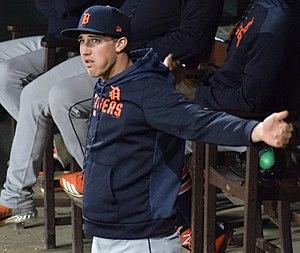
Zachary Ryan Reininger est un lanceur de relève droitier des Tigers de Détroit de la Ligue majeure de baseball.